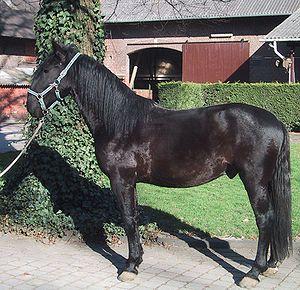
Le Kladruber est une race chevaline originaire de Bohême, aujourd'hui en République tchèque. Il provient du haras de Kladruby nad Labem, sur les bords de l'Elbe. Ses origines remontent au XVIᵉ siècle et XVIIᵉ siècle. La race est développée à partir de chevaux andalous et napolitains dans l'objectif de produire des chevaux d'attelage pour la royauté. Après un déclin marqué au début du XXᵉ siècle, la race a fait l'objet d'une reconnaissance et d'une protection auprès de l'UNESCO et fait partie depuis 1995 des éléments culturels nationaux de la République tchèque.
Le noir est une couleur de robe du cheval, où la peau et le pelage de l'animal sont complètement noirs. C'est aussi une robe de base chez le cheval, différents gènes tels que le Dun ou le Silver pouvant en modifier l'apparence. Lorsqu'elle est totalement dépourvue de poils blancs, elle est dite zain. Elle peut aussi présenter des marques blanches.
Le cheval Napolitain ou Napoletano est une race de chevaux italies, originaire de Naples et de ses environs, très connue entre le XVᵉ et le XVIIIᵉ siècle. Il a été utilisé à l'époque dans toutes les cours européennes pour des exhibitions de Haute école et pour l'amélioration d'autres races. Cette race s'est éteinte au début du XXᵉ siècle mais quelques passionnés tentent de la faire revivre en croisant des spécimens qui, par leurs origines, ont hérité des caractéristiques de la race.